Stephen A. Cobb

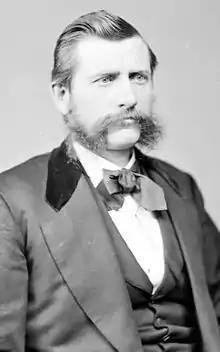

Stephen Alonzo Cobb (June 17, 1833 – August 24, 1878) was a U.S. Representative from Kansas.